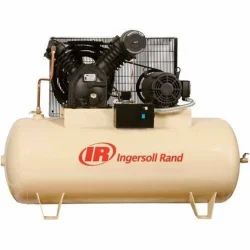
Label: Ingersoll_Rand_3_HP_Model_2340F